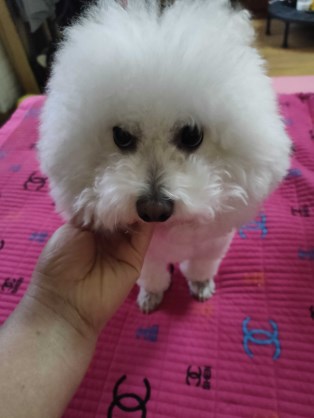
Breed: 3083-n000117-Bichon_Frise